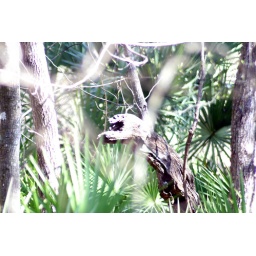
What do you guys think...saw this near the silver river at the state park.